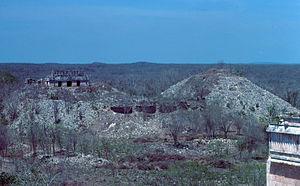
Uxmal est une antique cité maya de la période classique. Uxmal est située dans l'État mexicain du Yucatán, à 78 km au sud de Mérida, et à 15 km au sud-est de Muná.